Alma Mahler

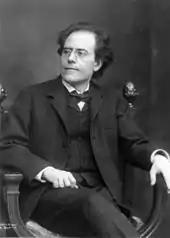
Gustav Mahler in 1909

Alma teased Zemlinsky about what she thought were his ugly features, saying she could easily have "ten others" to replace him. She also noted that to marry Zemlinsky would mean she would "bring short, degenerate Jew-children into the world". As the relationship grew strained, Zemlinsky visited her less and less. On 7 November 1901, she attended Zuckerkandl's salon where she began a flirtation with Gustav Mahler. In the month of November, while still in a relationship with Zemlinsky, she started an affair with Mahler. By 8 December, Mahler and Alma secretly were engaged; however, it was not until 12 December that she wrote to Zemlinsky about her engagement. The engagement was formally announced on 23 December.